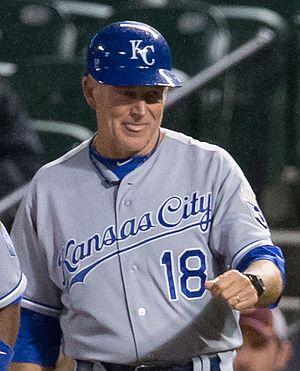
Russell Jay « Rusty » Kuntz est un instructeur et ancien voltigeur de baseball qui évolue dans les Ligues majeures de 1979 à 1985. Il est l'actuel instructeur de premier but des Royals de Kansas City.